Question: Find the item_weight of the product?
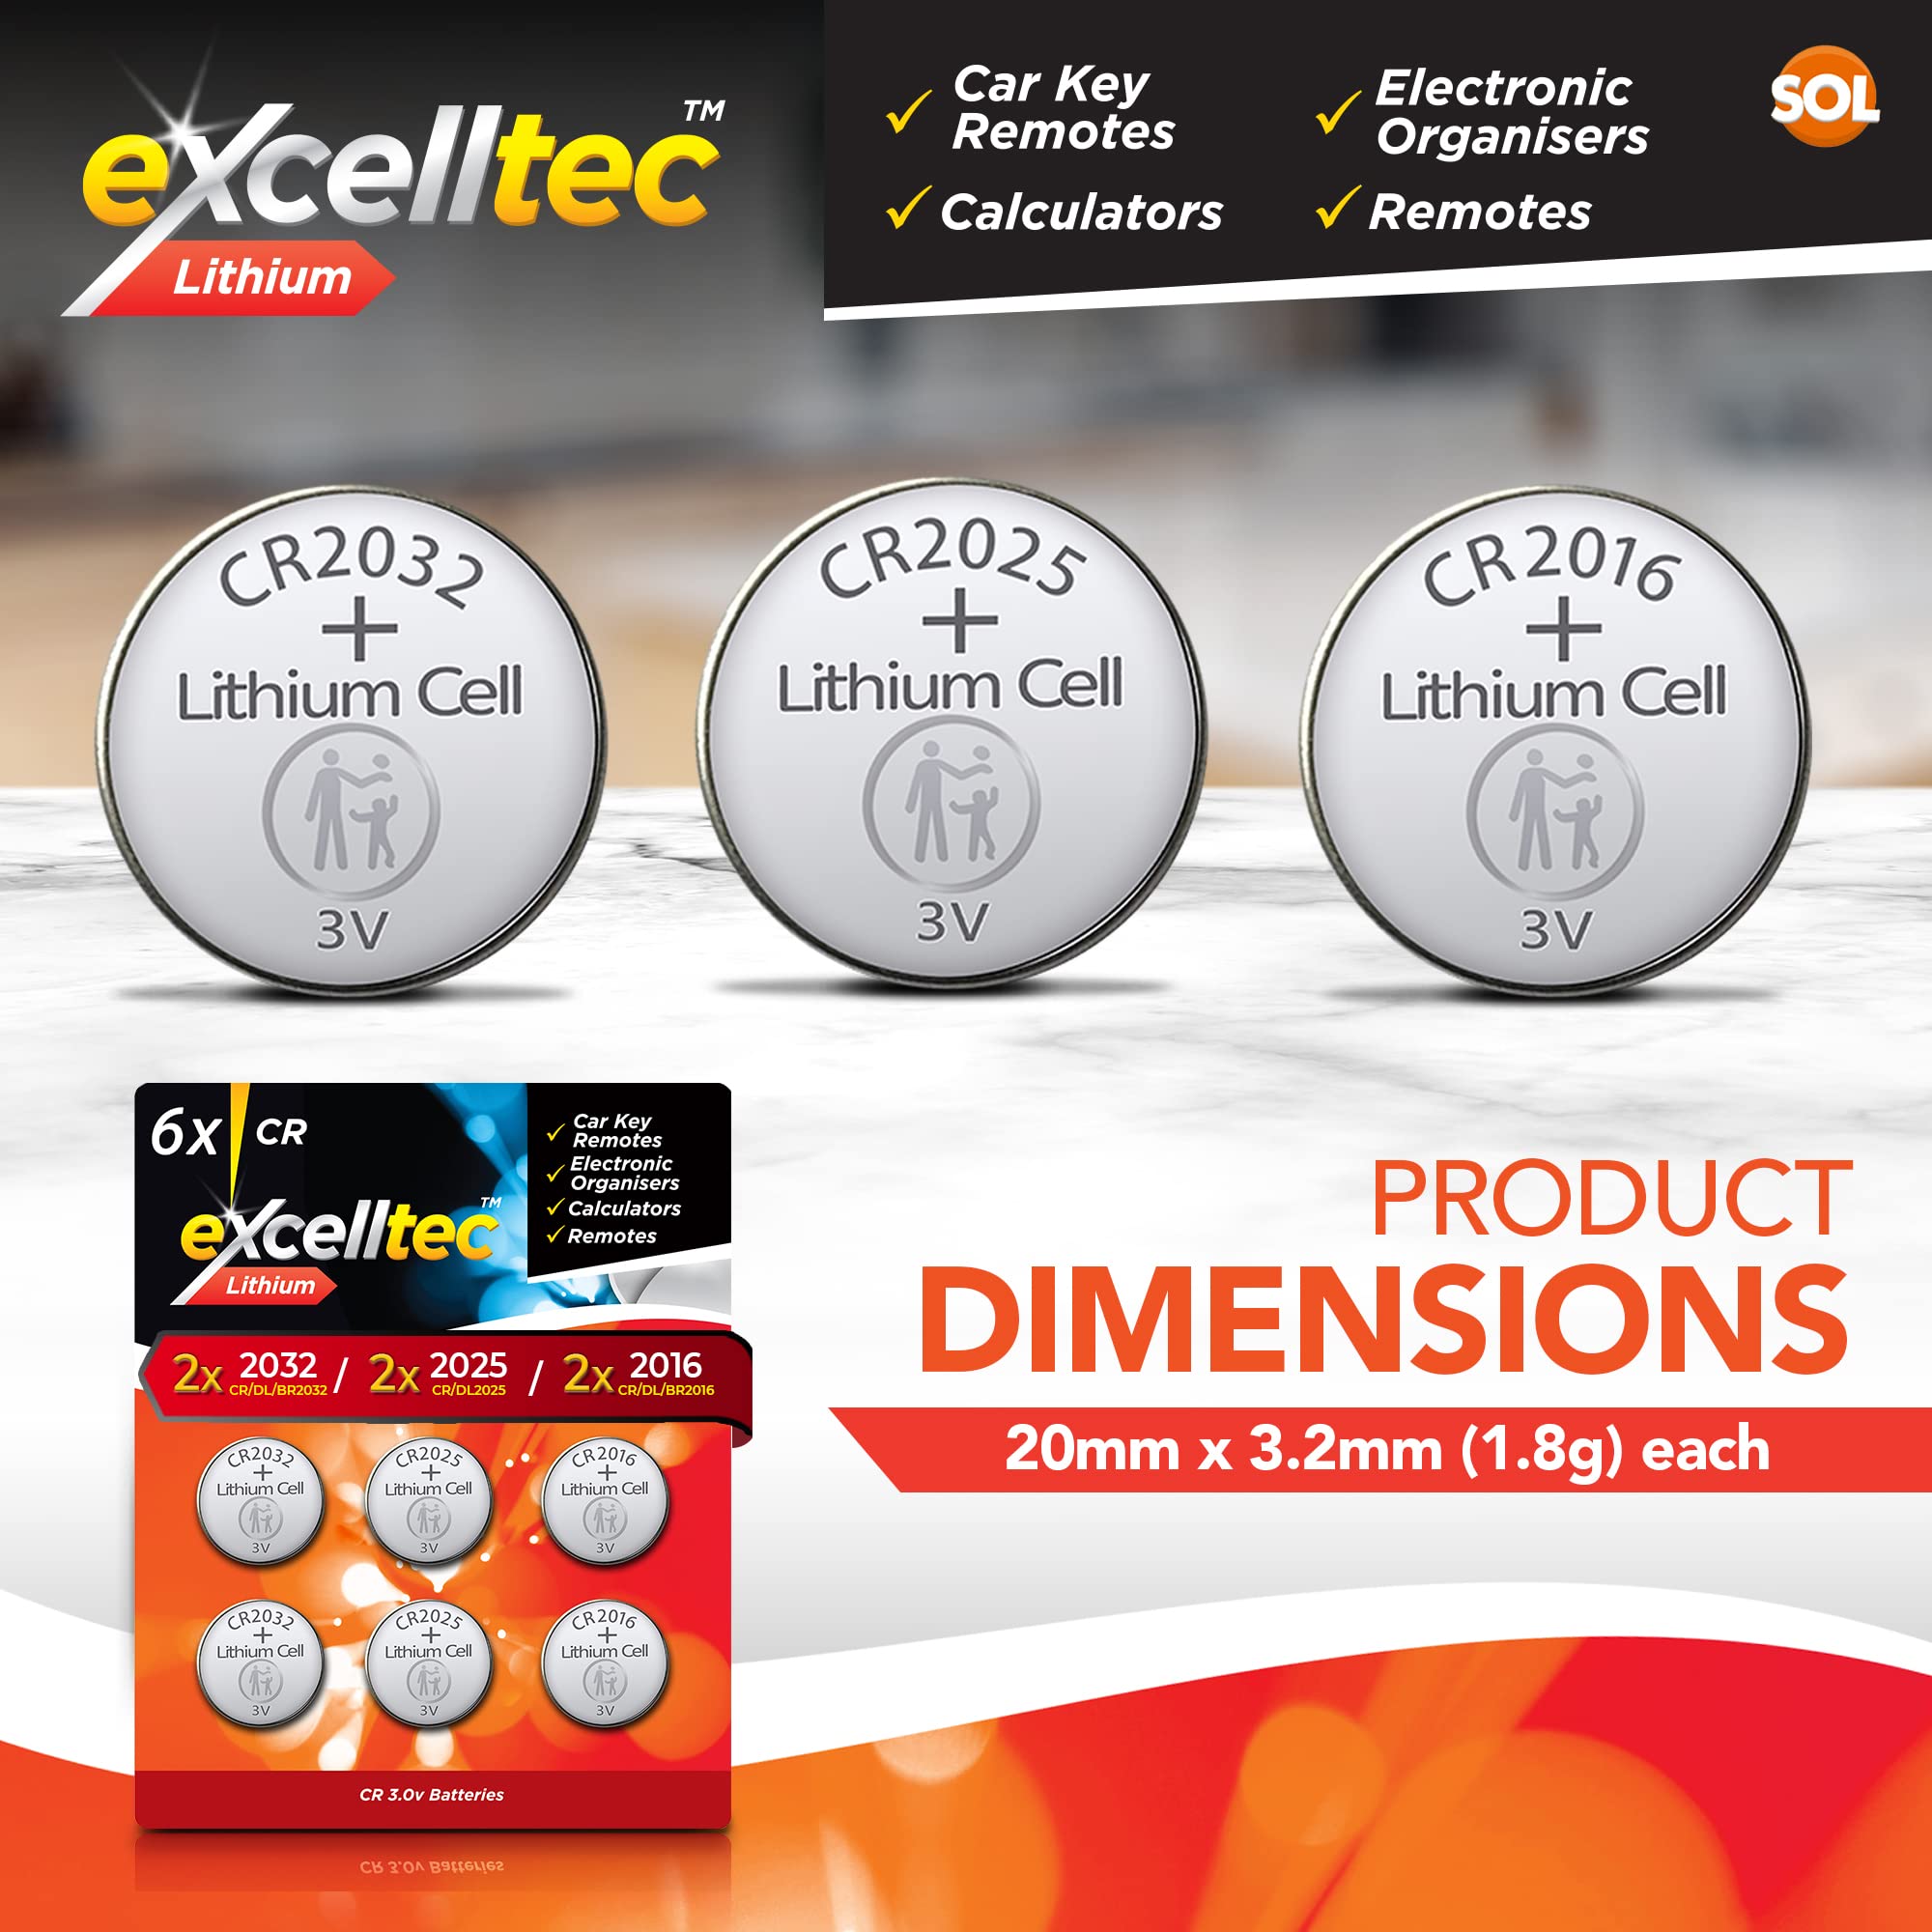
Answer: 1.8 gram